University of North London

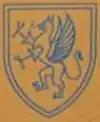
North Western Polytechnic

The North Western Polytechnic was eventually opened by the Prince of Wales (later King Edward VIII) at Prince of Wales Road, Kentish Town in 1929. The polytechnic later acquired premises at St Pancras, Highbury (Ladbroke House) and 207–225 Essex Road. Concentrating on social sciences, humanities and arts, by 1967, when the printing department transferred to the London College of Printing (a founding member of the London Institute), the North-Western was the largest polytechnic in London.